Maersk Air

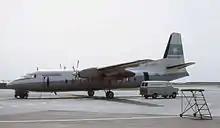
A Fokker F27 at Pisa Airport in 1972

The A. P. Moller-Maersk Group's first investment in aviation was taken in 1937 when it bought a stake in Danish Air Lines, the flag carrier at the time. Its next step took place in 1967, when the group bought a Hawker Siddeley HS 125-3B as a corporate jet. At the time there were few options for Danish airlines. The charter market was dominated by Spies Rejser and Tjæreborgs Rejser, each with their own airlines—Conair and Sterling, respectively. Scandinavian Airlines System (SAS) was the flag carrier and had the sole right to conduct international scheduled services, and freight charters could only be carried out if the entire load had a single shipper and recipient.